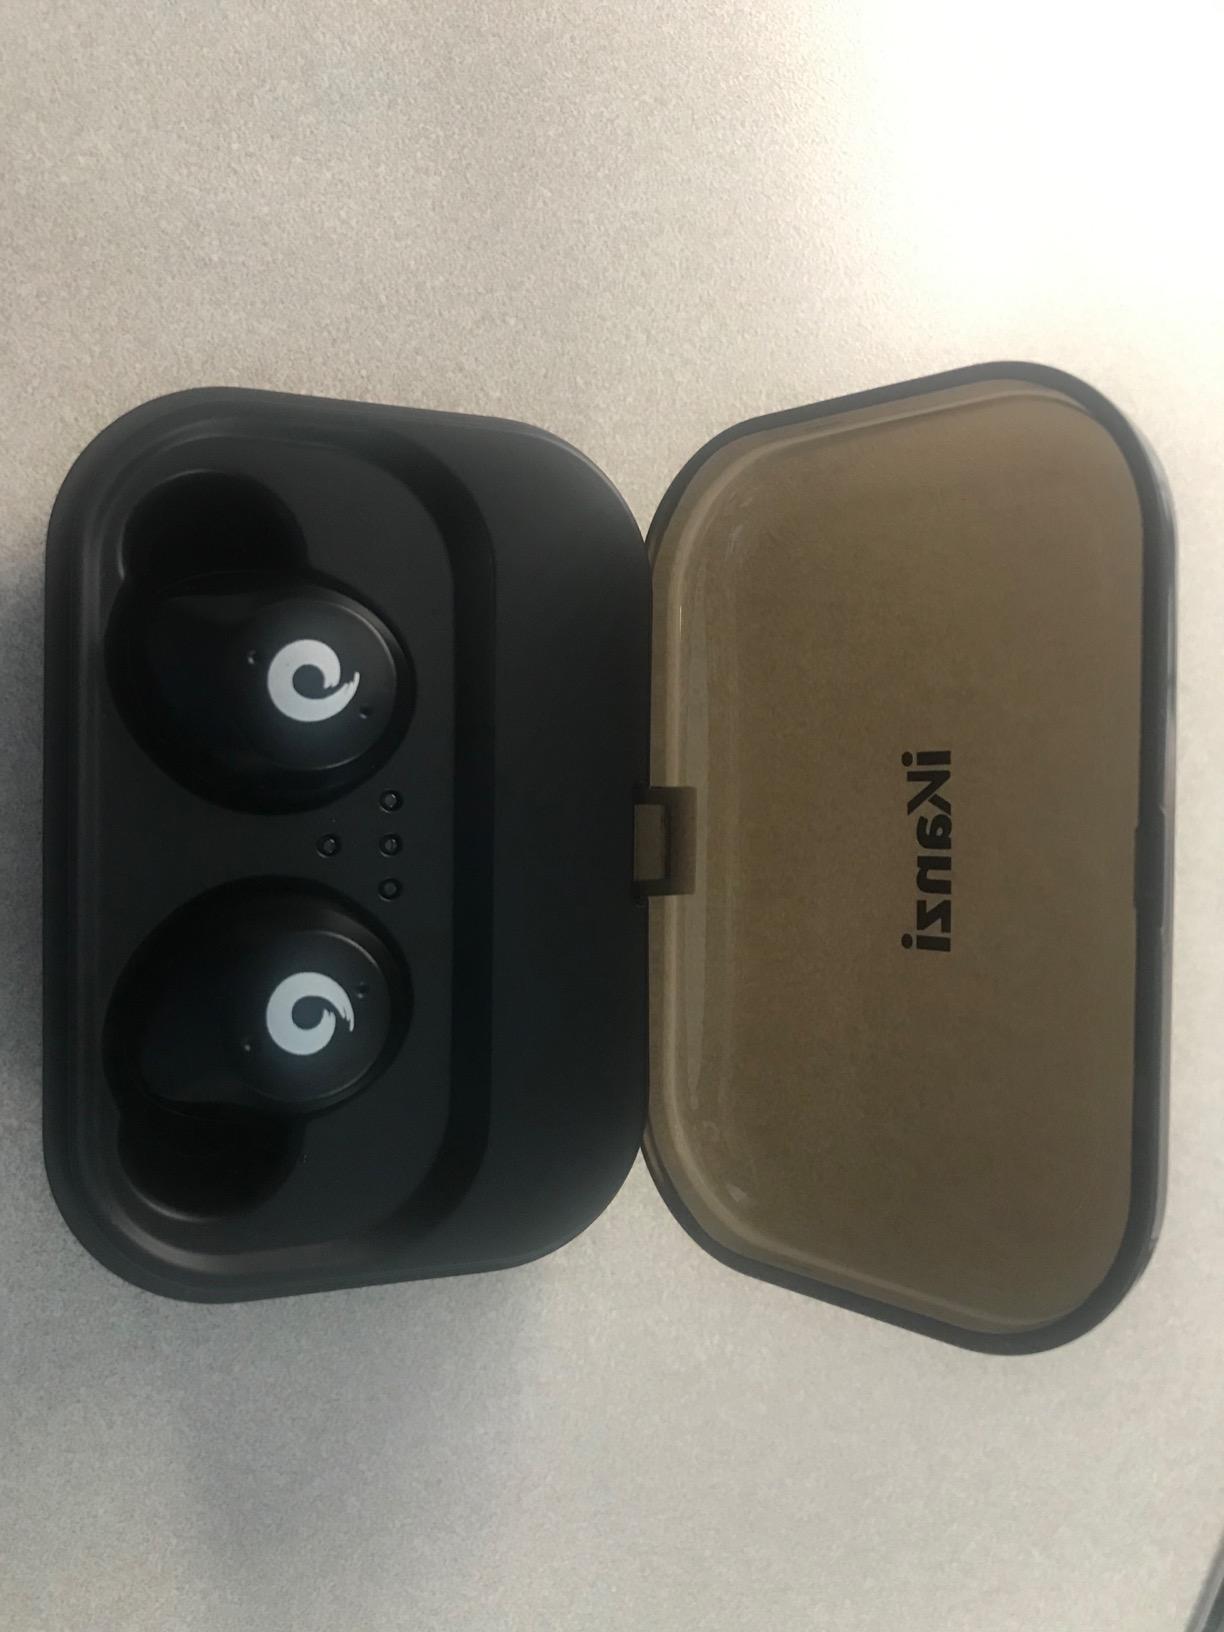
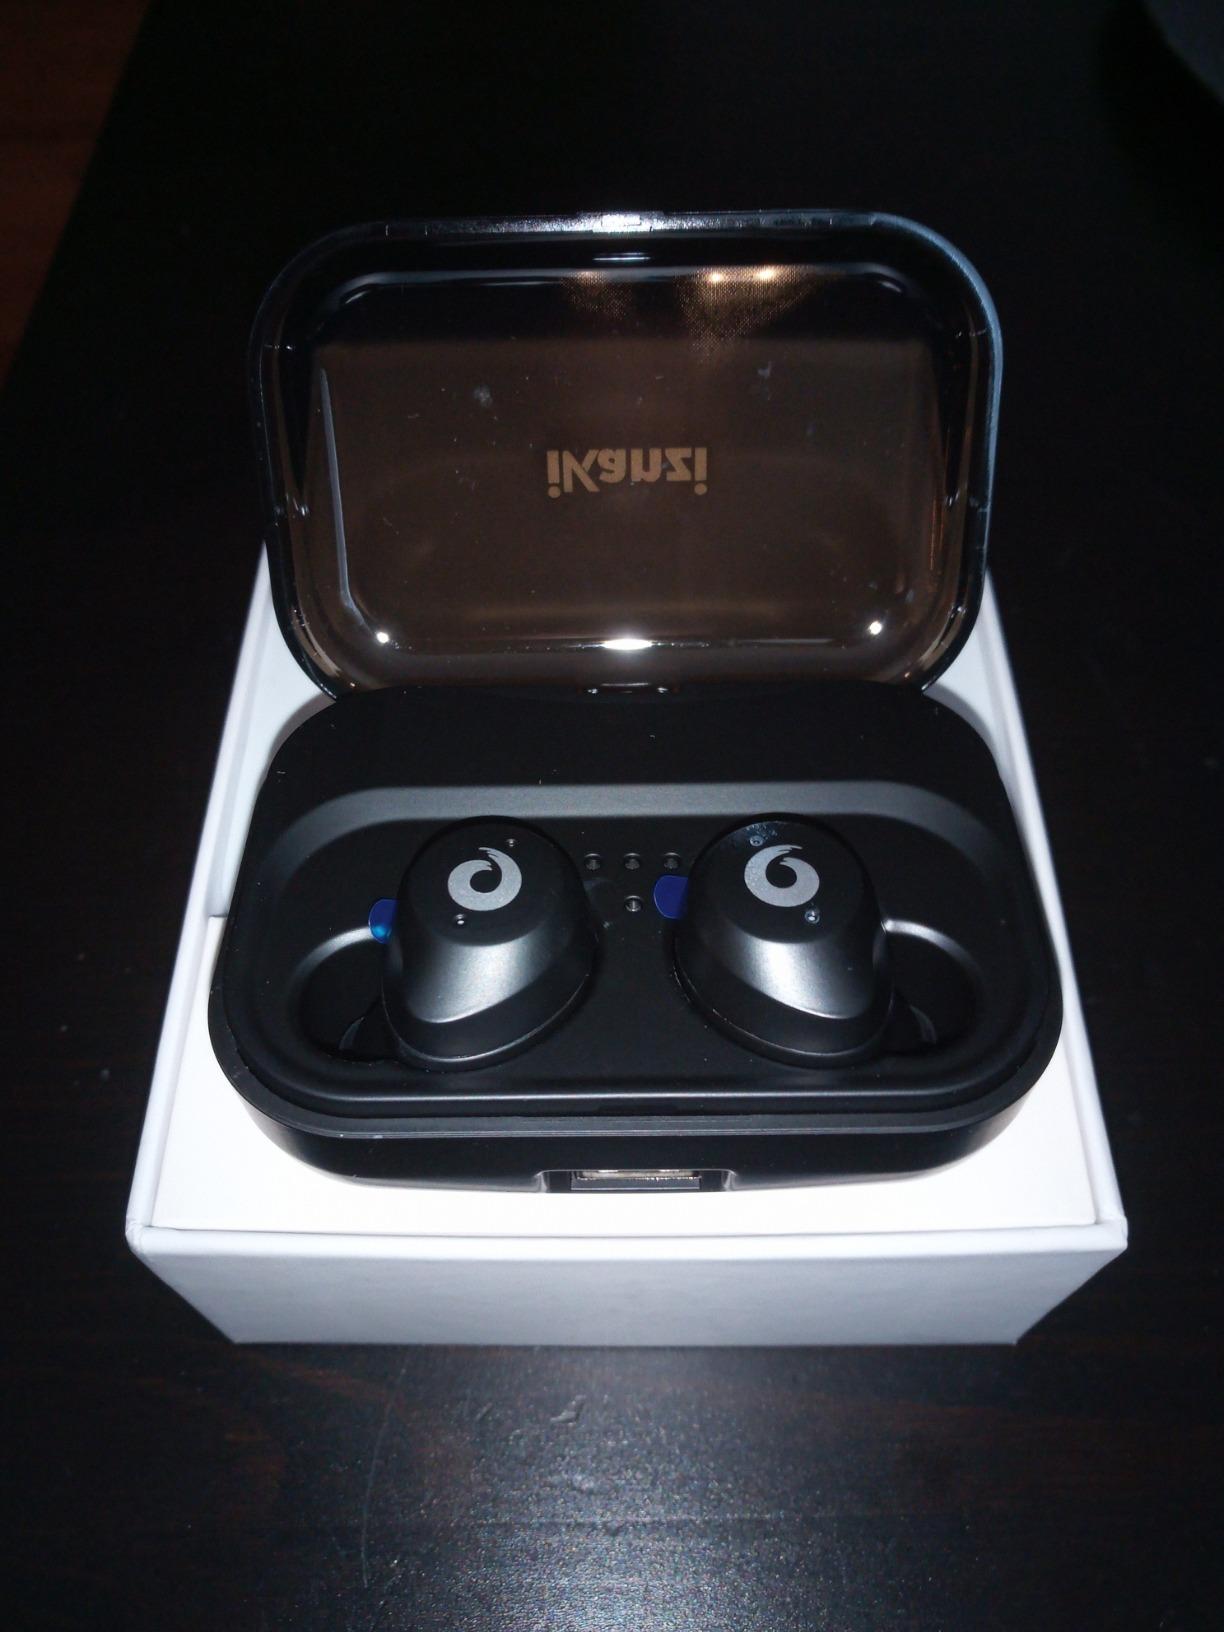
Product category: earbuds
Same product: yes